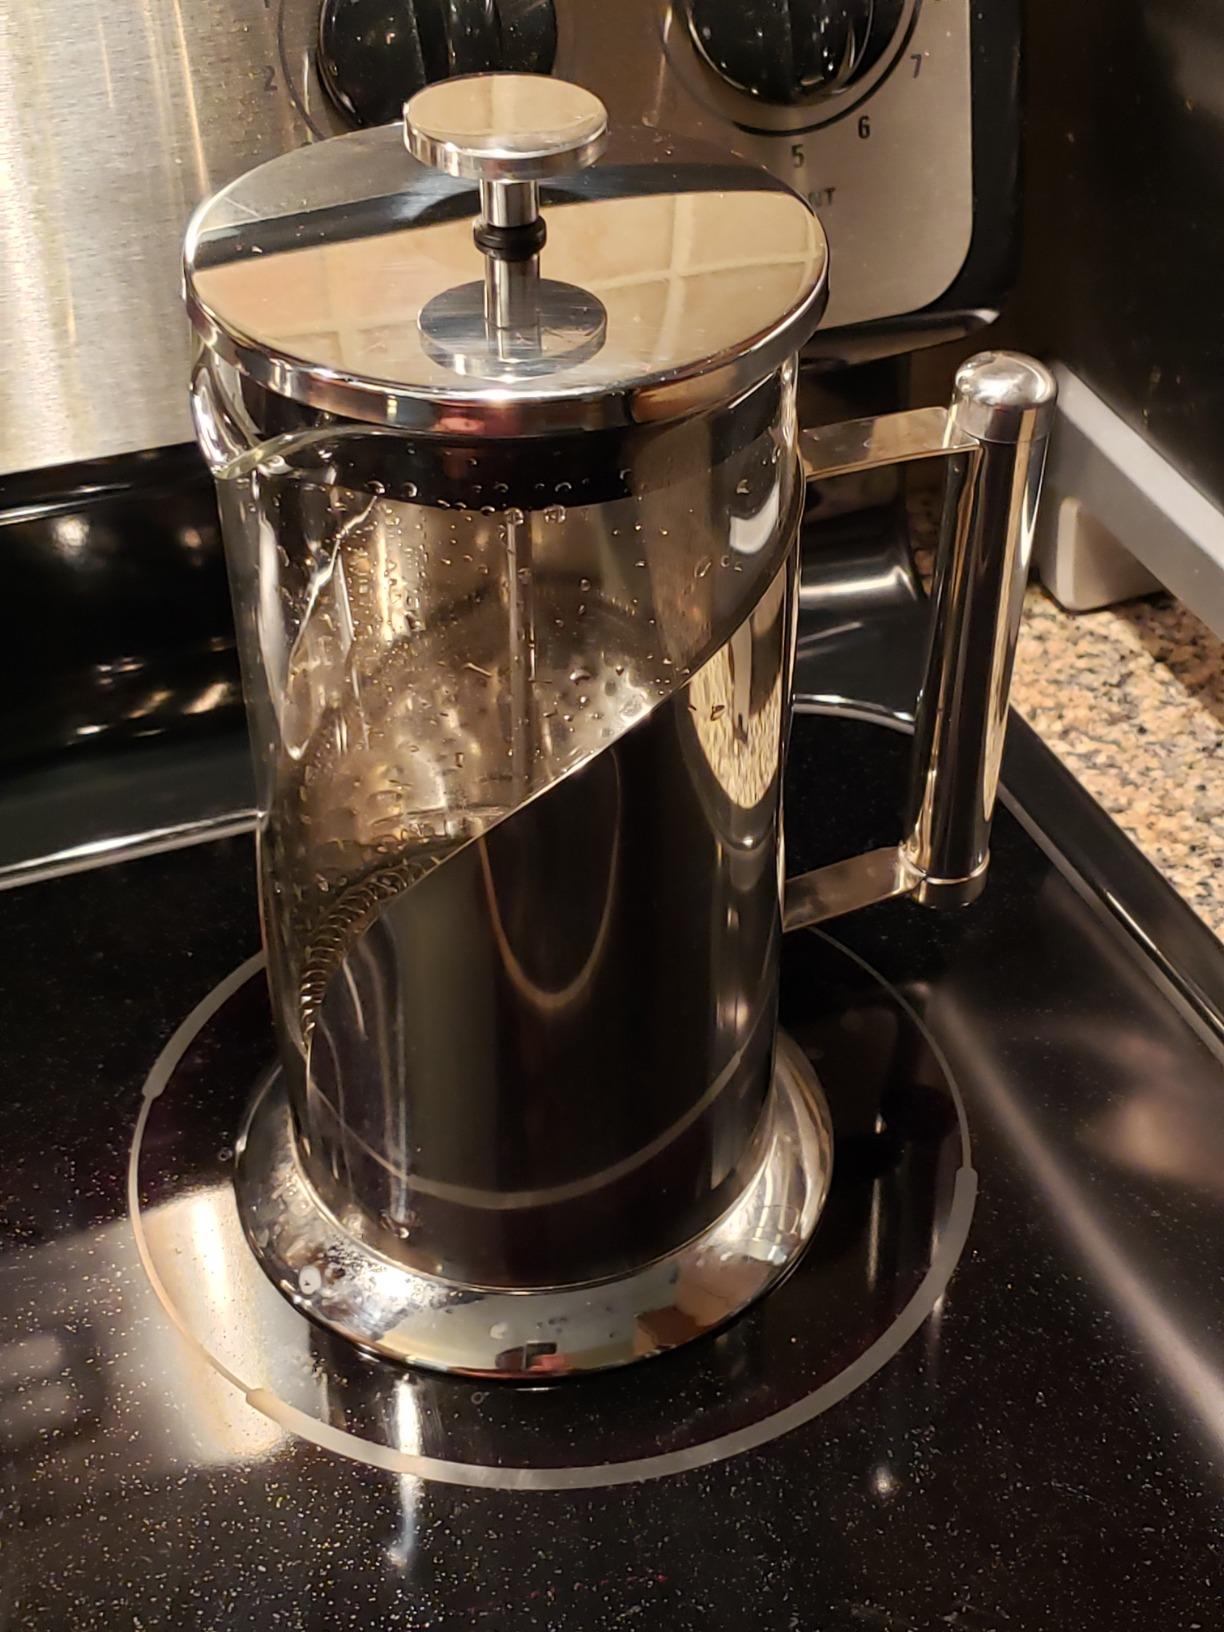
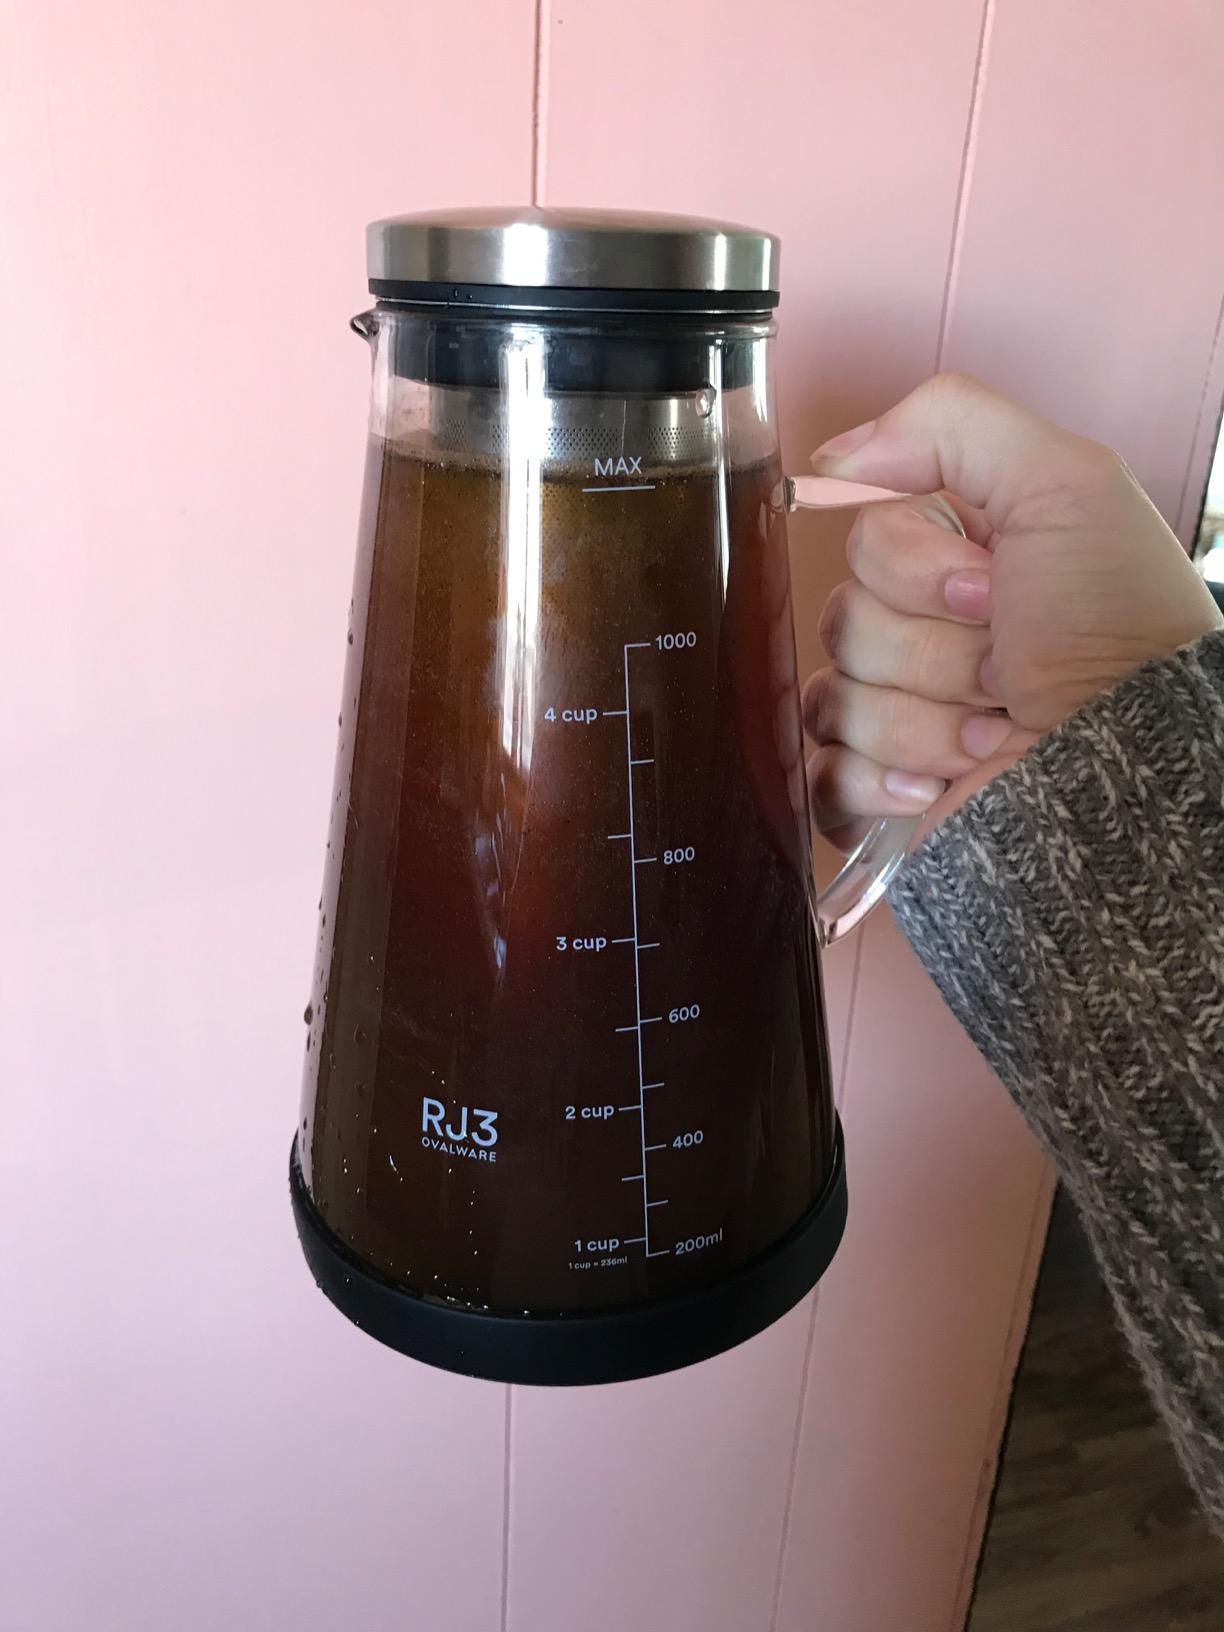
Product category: items_tea
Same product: no